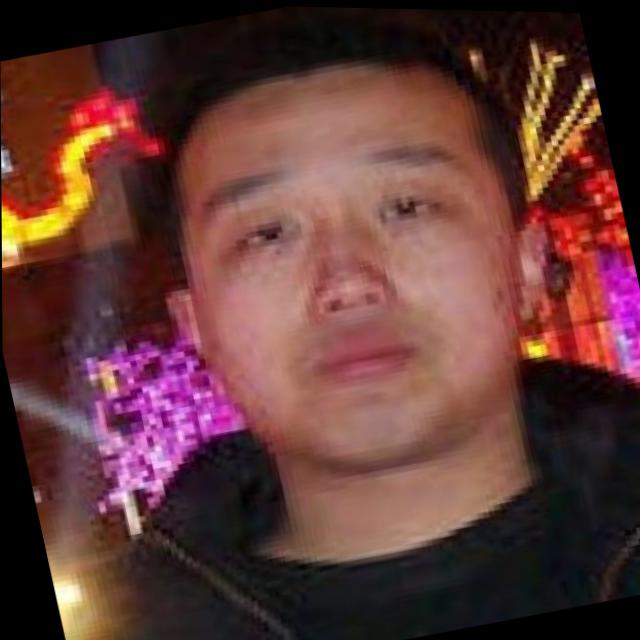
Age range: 21-44